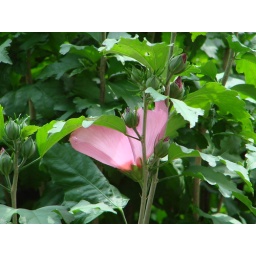
flower in my house